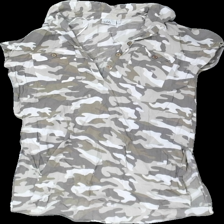
View: front
Type: Top
Category: Ladies
Brand: Isolde
Colors: White, Grey, Beige
Material: 100% viscose
Pattern: Other
Cut: Regular
Size: M
Season: All
Price range: 50-100
Recommended usage: Export